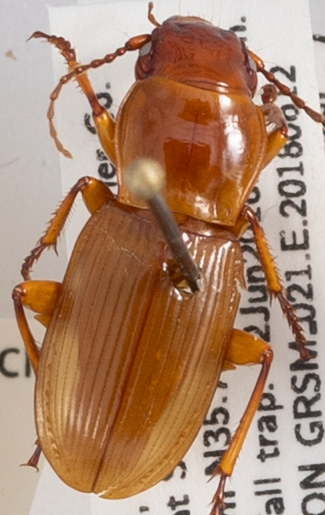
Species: Pterostichus acutipes acutipes
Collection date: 2018-06-12
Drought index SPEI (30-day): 0.792
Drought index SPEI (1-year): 0.3
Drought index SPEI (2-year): -0.348